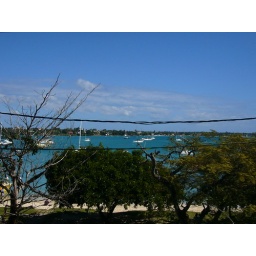
Bay-view over tree-tops - seen frm 1st floor shop across the road